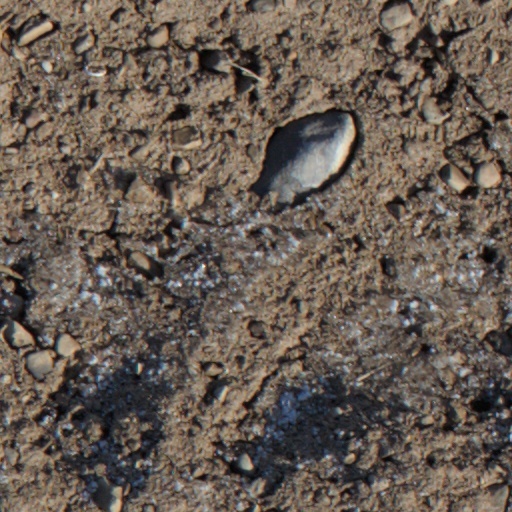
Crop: wheat